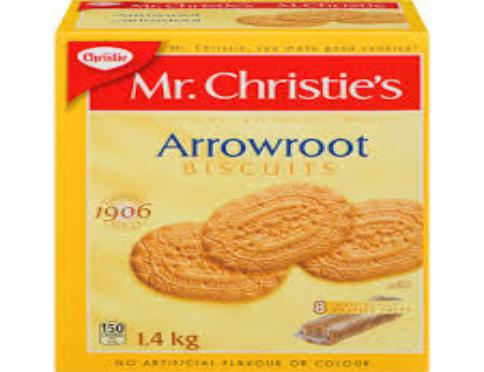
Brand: Arrowroot biscuits
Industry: Food